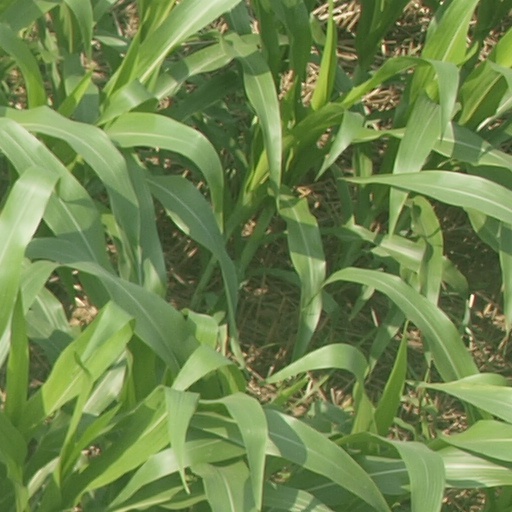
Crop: maize; corn